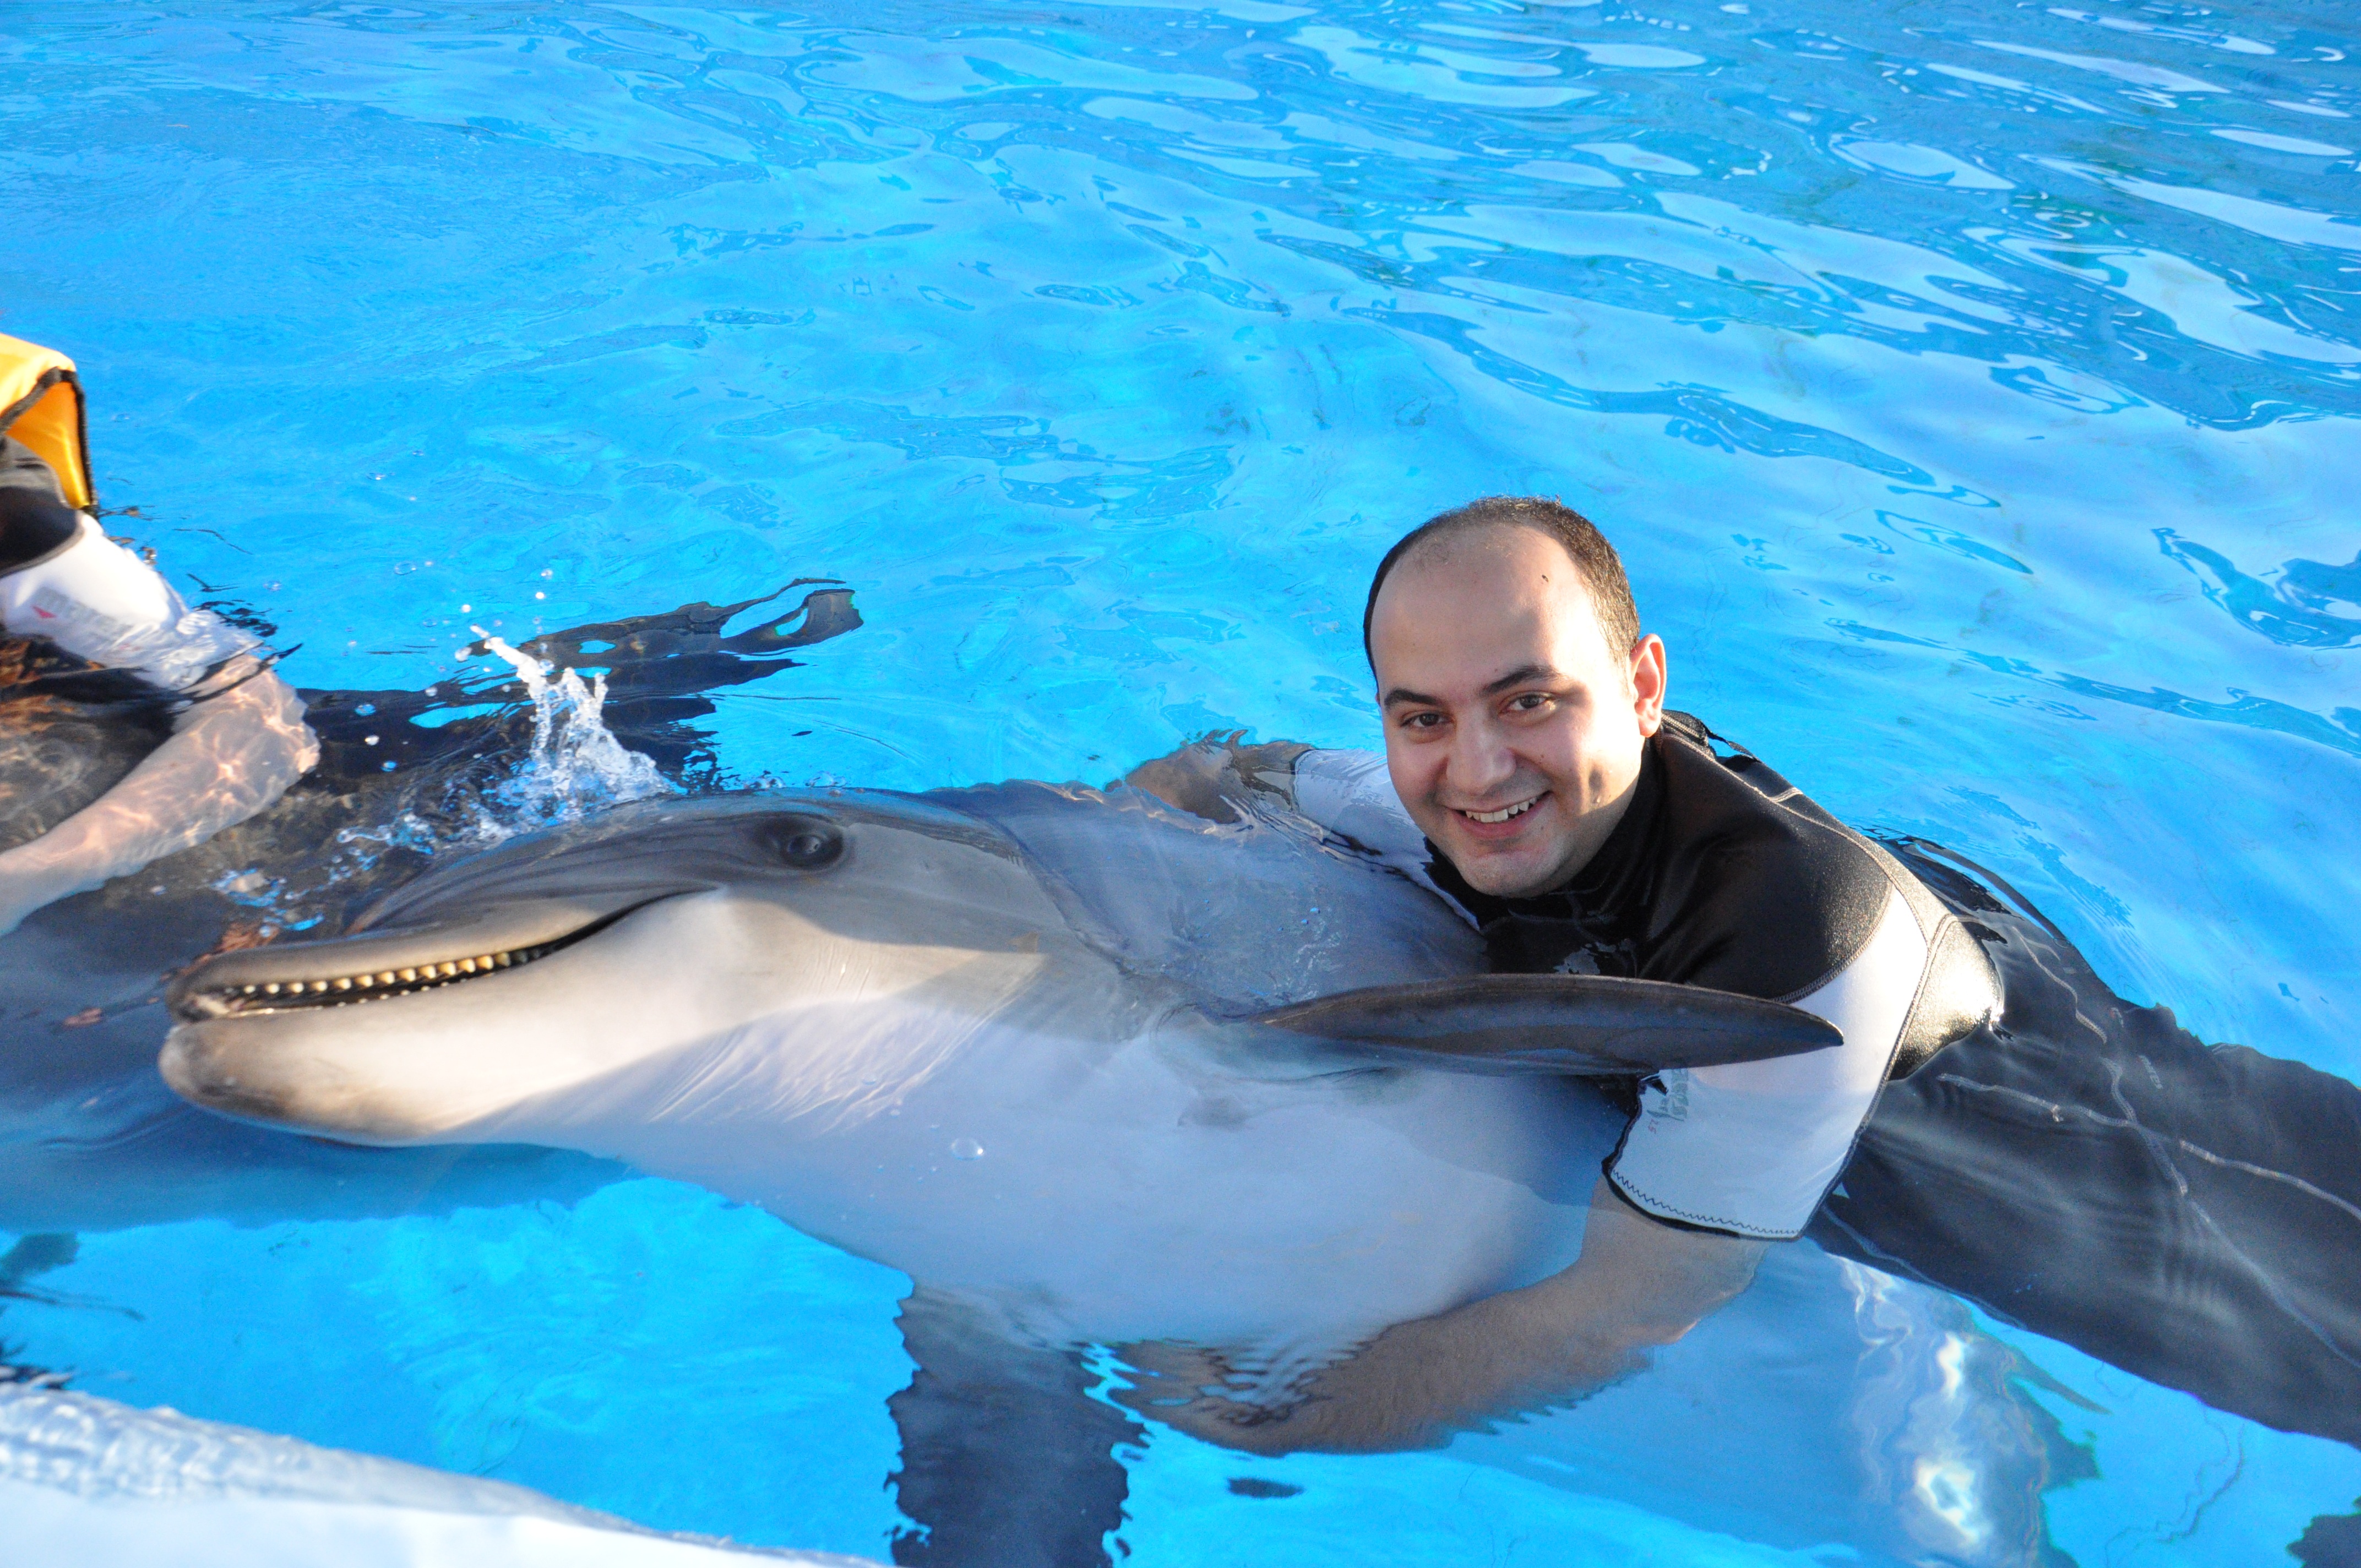
sea, animal, biology, peace, mammal, friendship, swimming, vertebrate, whale, dolphin, marine mammal, killer whale, marine biology, whales dolphins and porpoises, common bottlenose dolphin, short beaked common dolphin